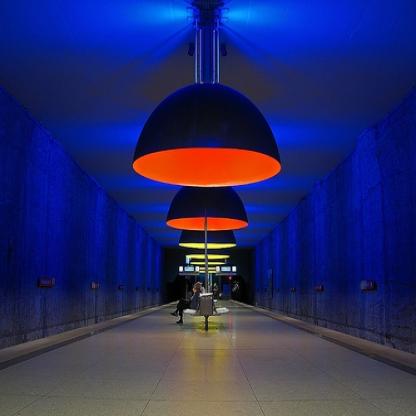
Scene: Indoor